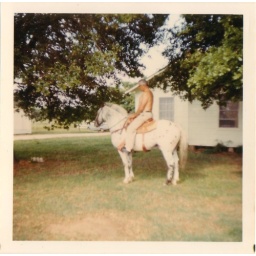
Photo source: brown album. Taken: late 1960s. Subject: Everett Benson in front of house in Porterville, La.